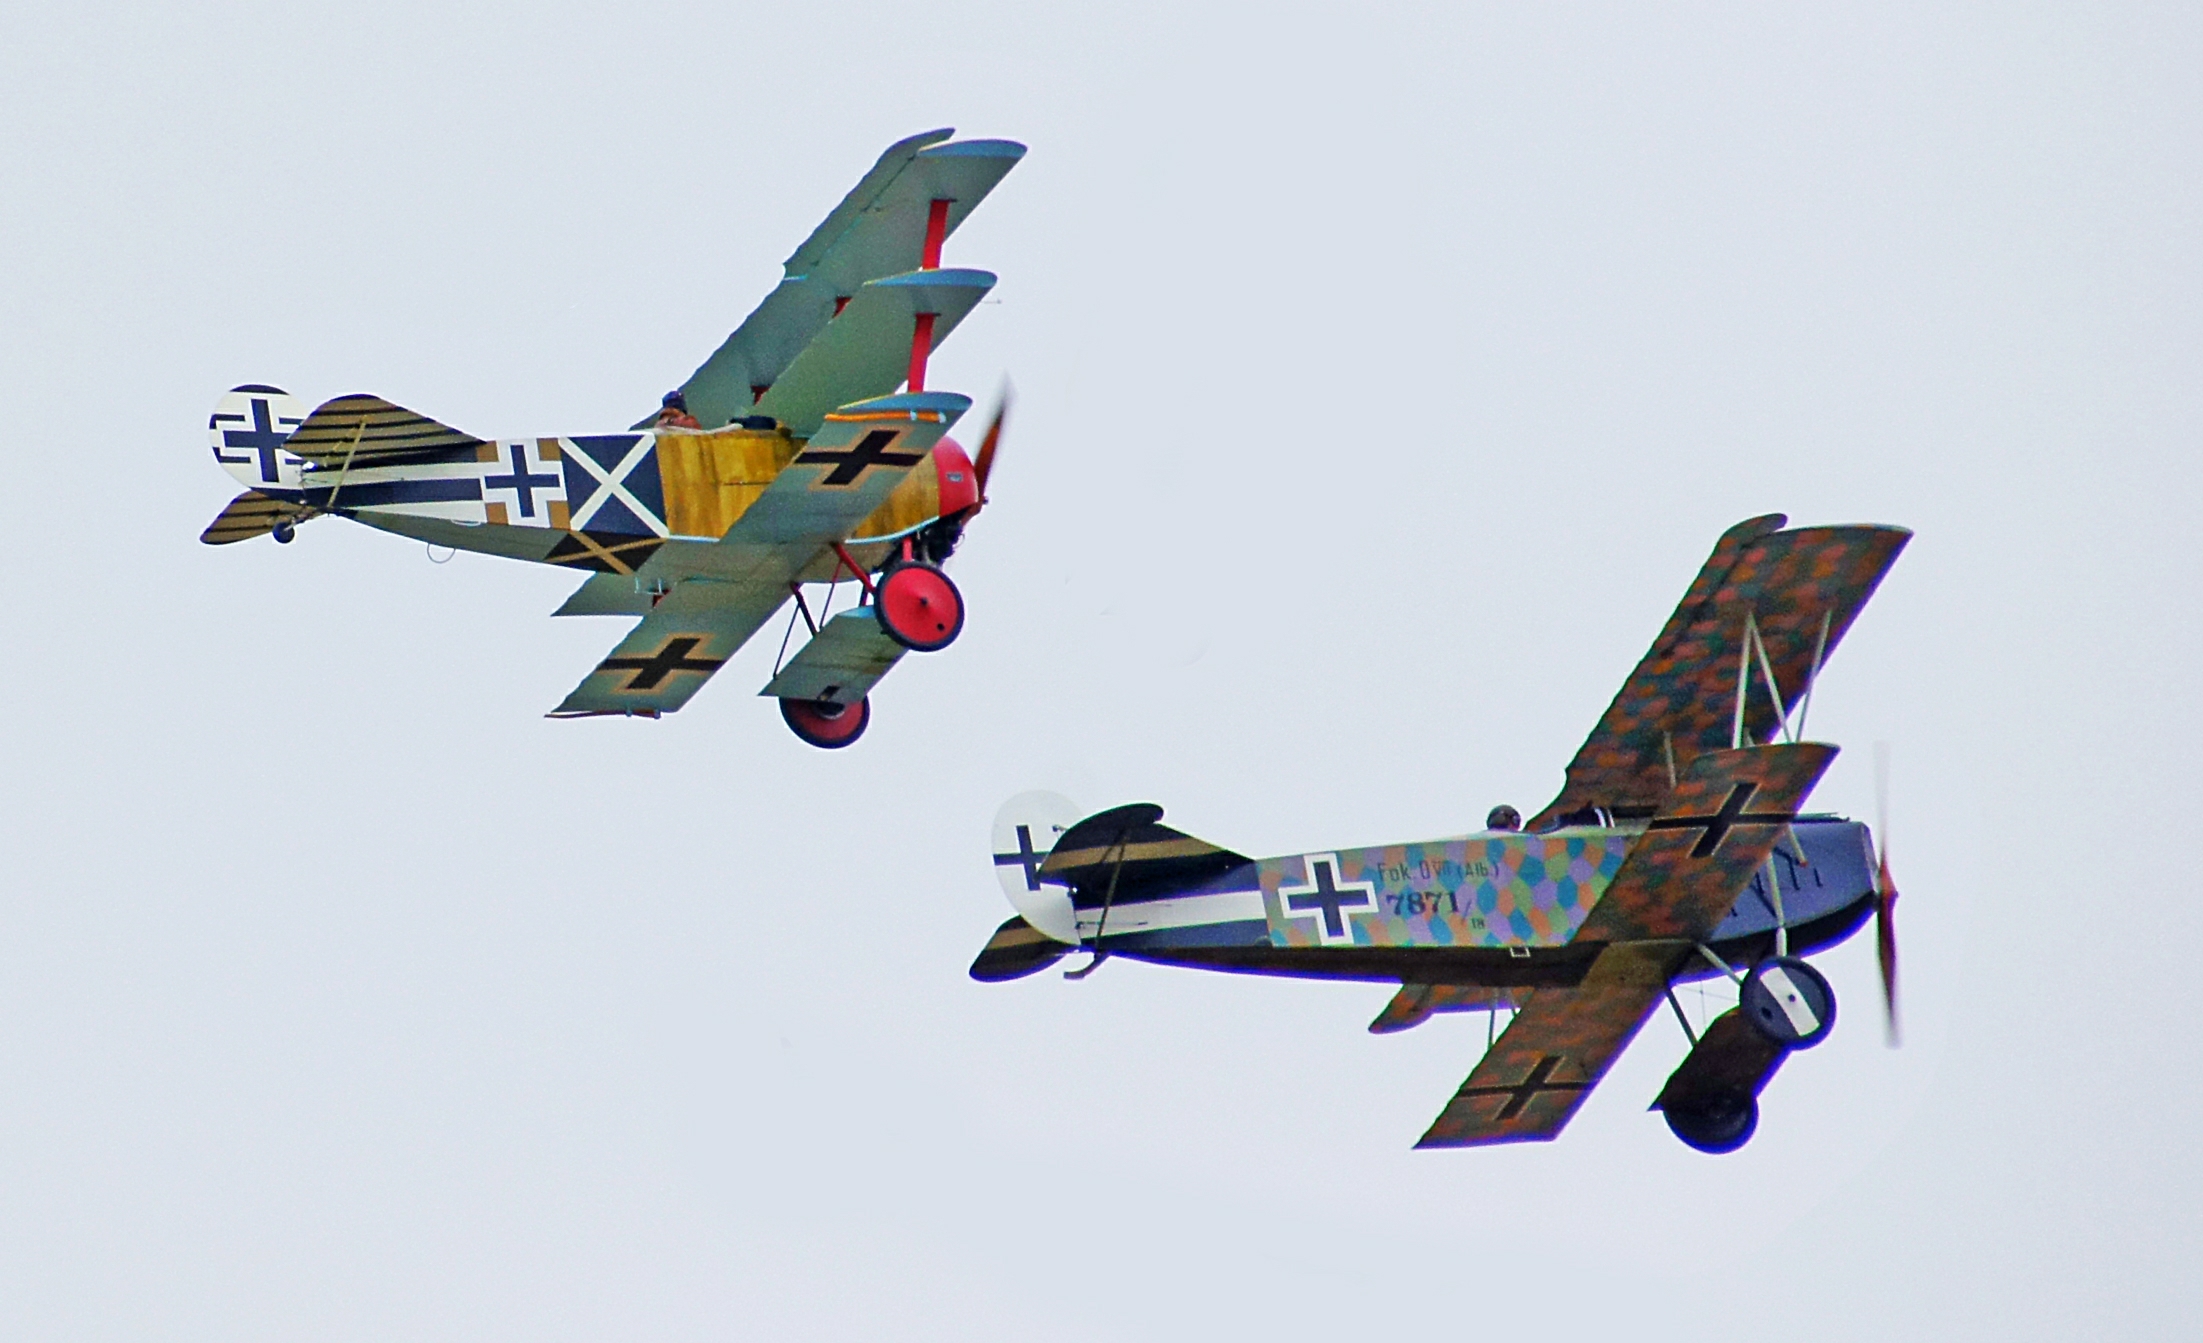
wing, airplane, aircraft, vehicle, airline, aviation, flight, toy, biplane, sonydslra580, ww1fighteraircraft, tamron18270mmf3563pzd, warbirdsoverwanaka2014, fokker, triplane, air show, air force, aerobatics, fighter aircraft, monoplane, atmosphere of earth, general aviation, air racing